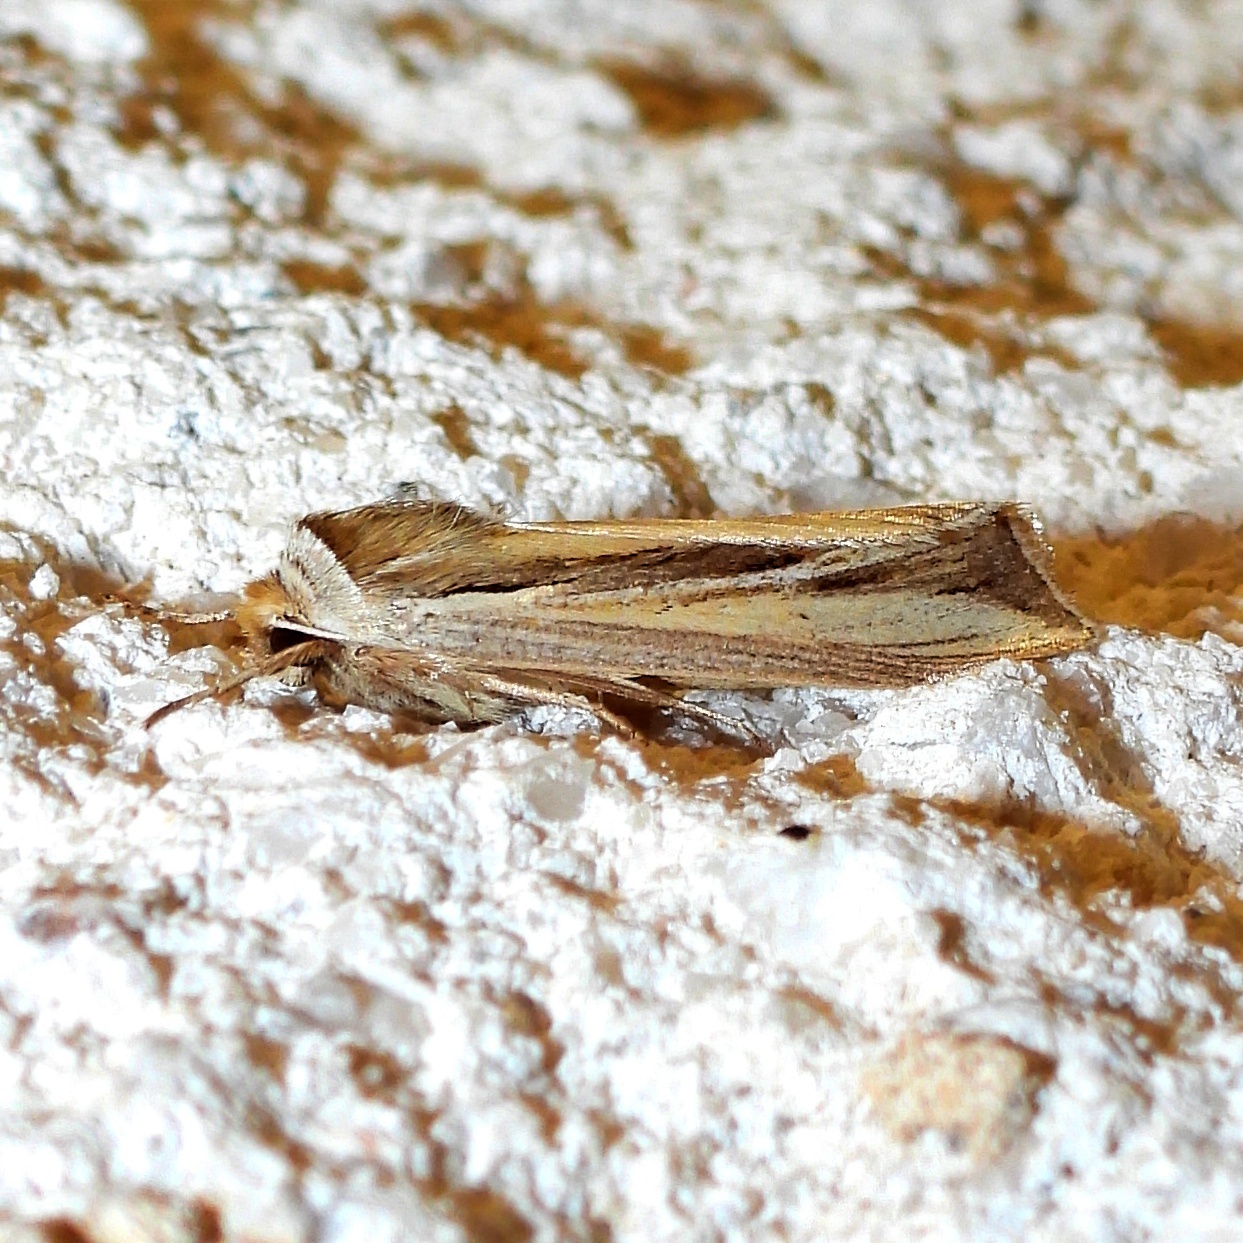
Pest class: wheathead_armyworm_Dargida_diffusa